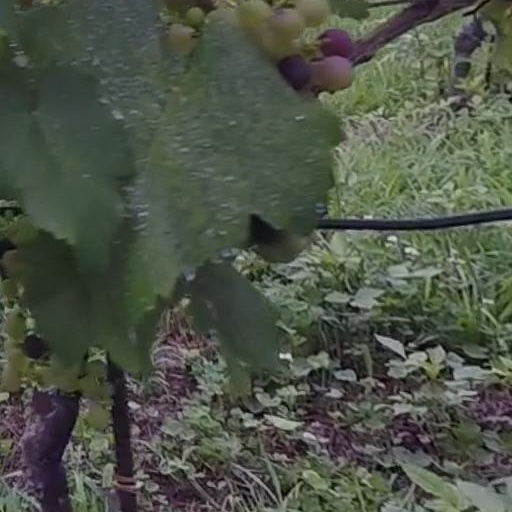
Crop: grape